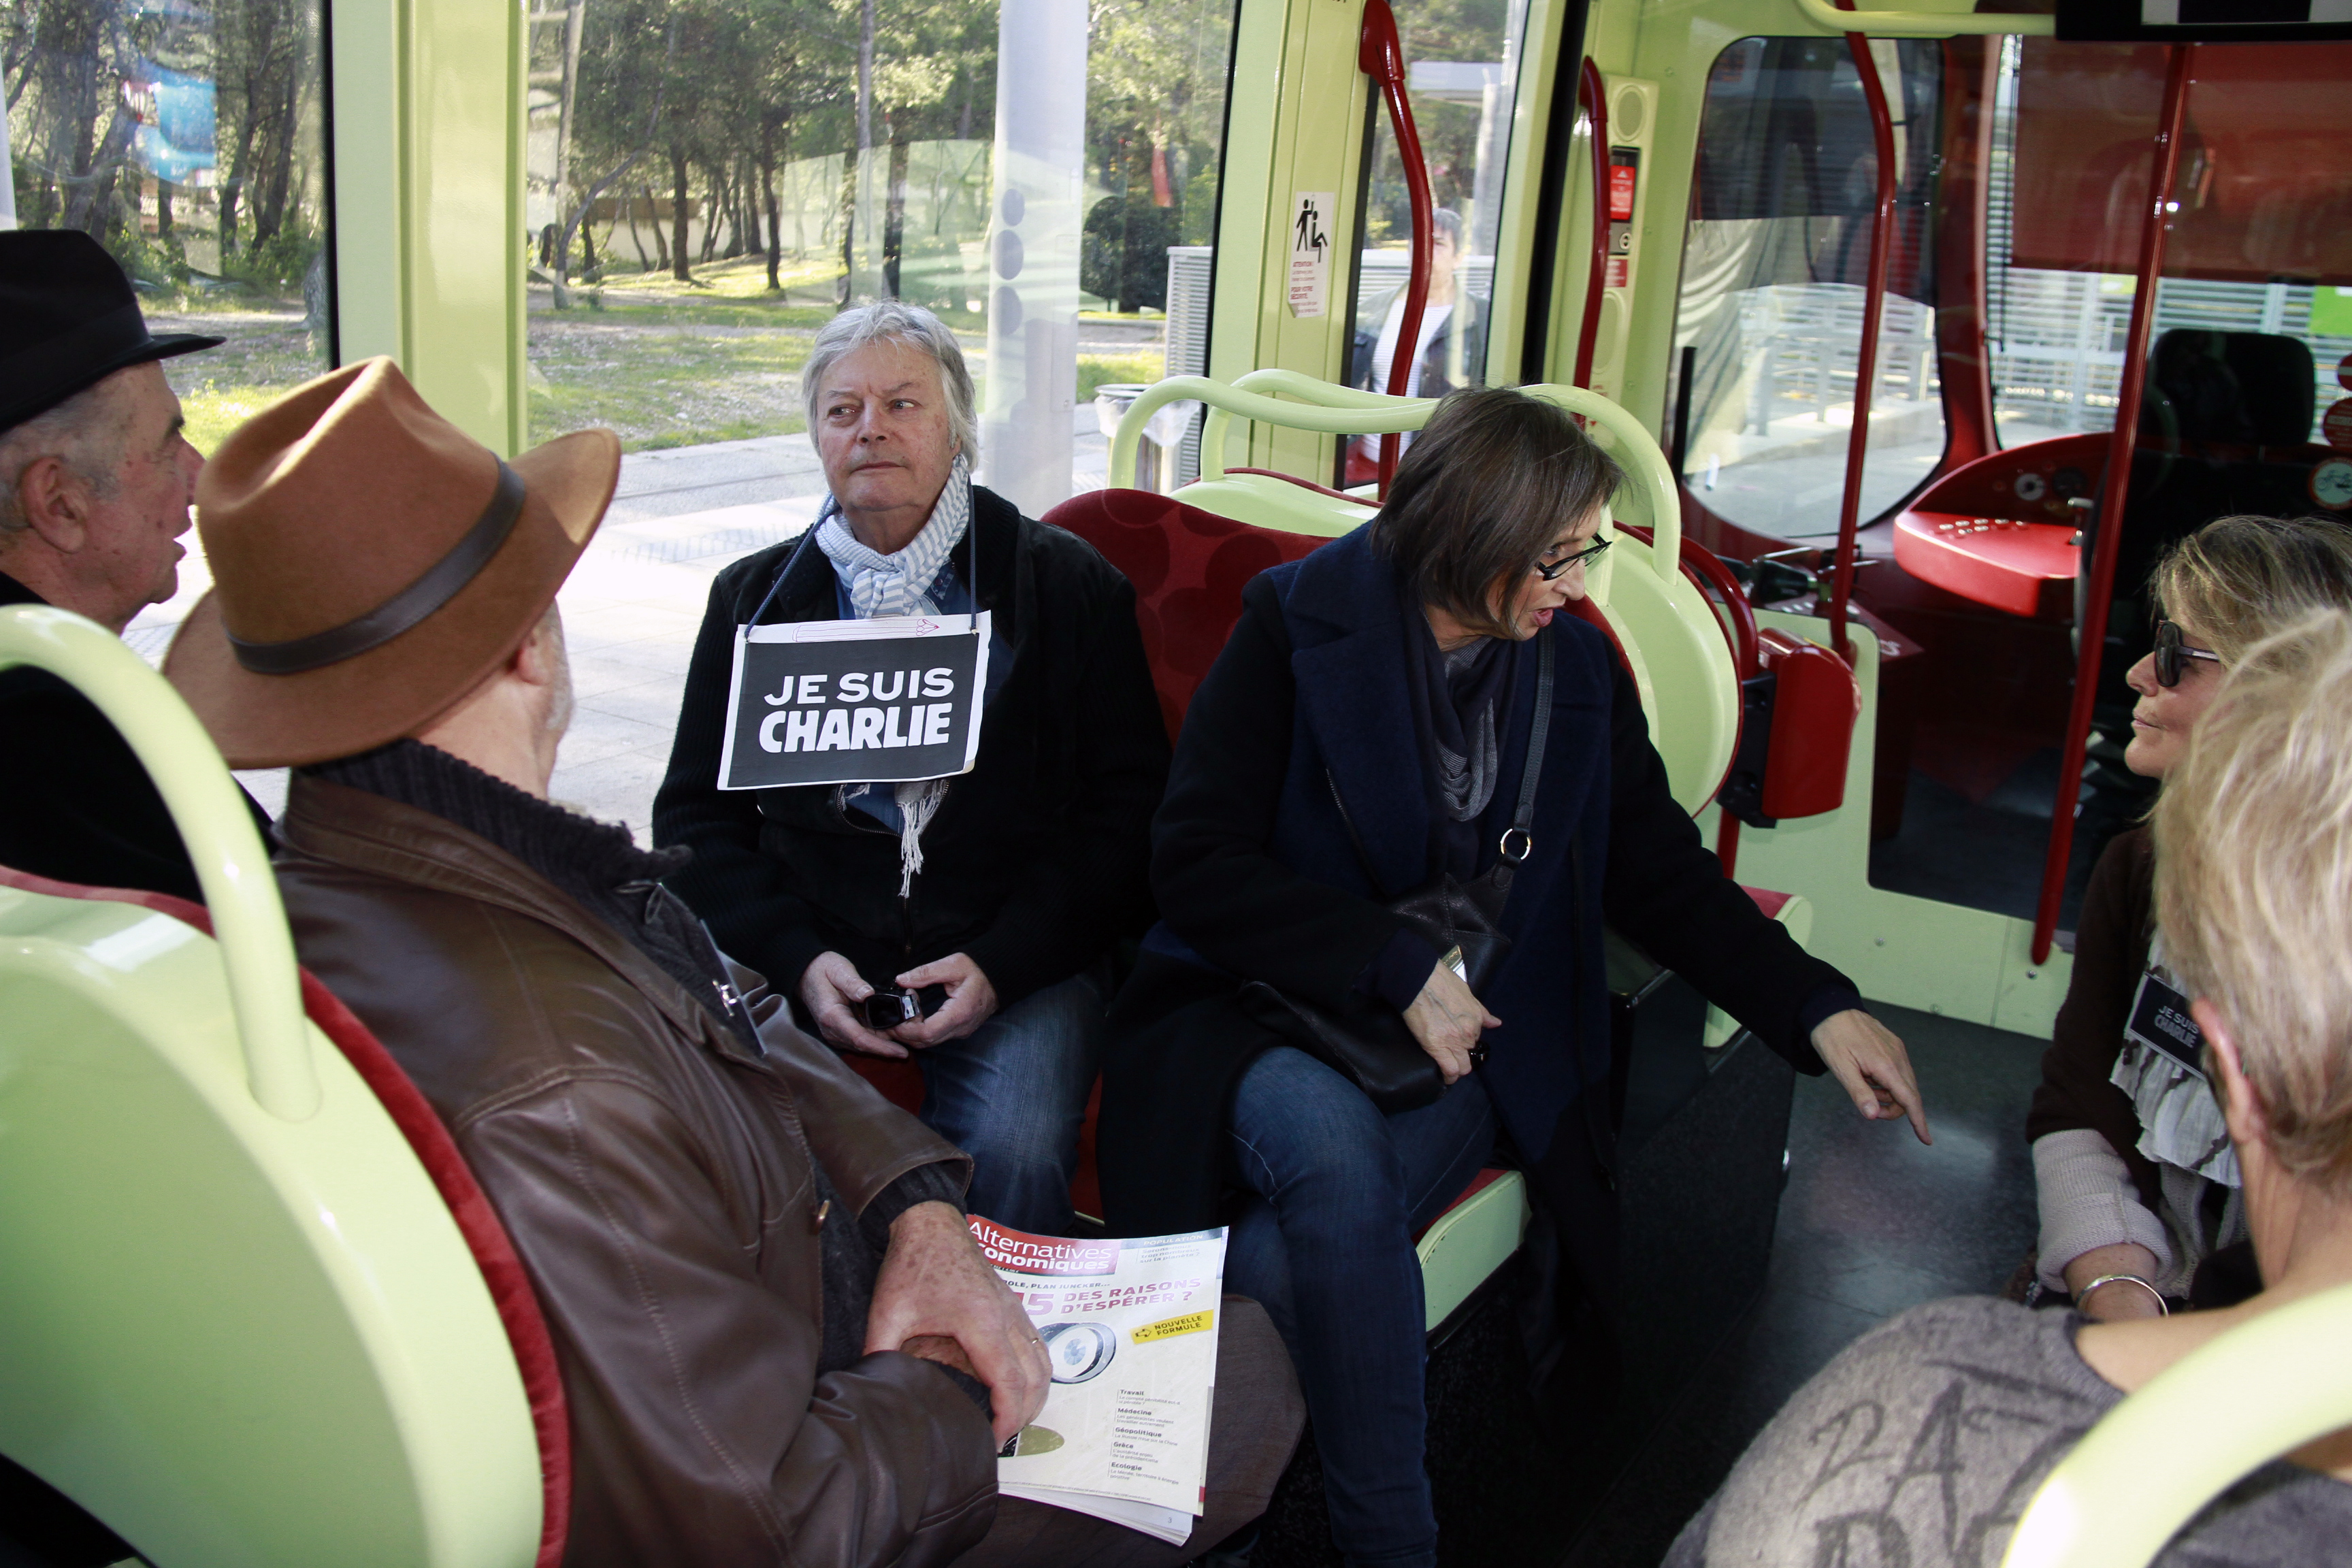
person, france, europe, public transport, jesuischarlie, montpellier, languedocroussillon, hrault, transportsencommun, manifestationnationale, tramaway